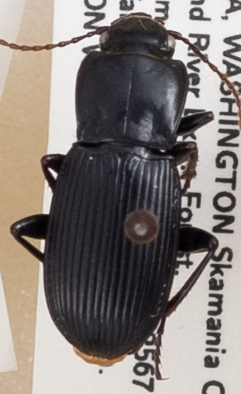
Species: Pterostichus herculaneus
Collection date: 2019-09-10
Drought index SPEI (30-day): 0.412
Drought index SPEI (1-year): -1.45
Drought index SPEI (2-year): -1.623